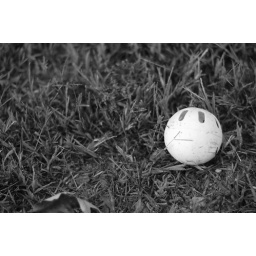
Lonely ball in a lonely field